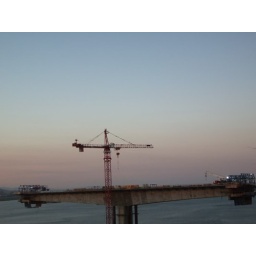
this is somewhere near sacramento. they are building a new bridge parallel to the one we are driving on.